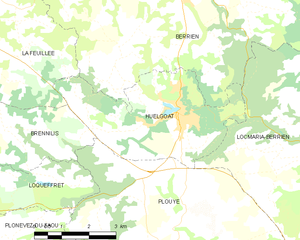
Huelgoat ou Le Huelgoat est une commune française dans le département du Finistère, en région Bretagne. Huelgoat est un ancien chef-lieu de canton, et est aussi membre de Monts d'Arrée Communauté ainsi que du parc naturel régional d'Armorique.